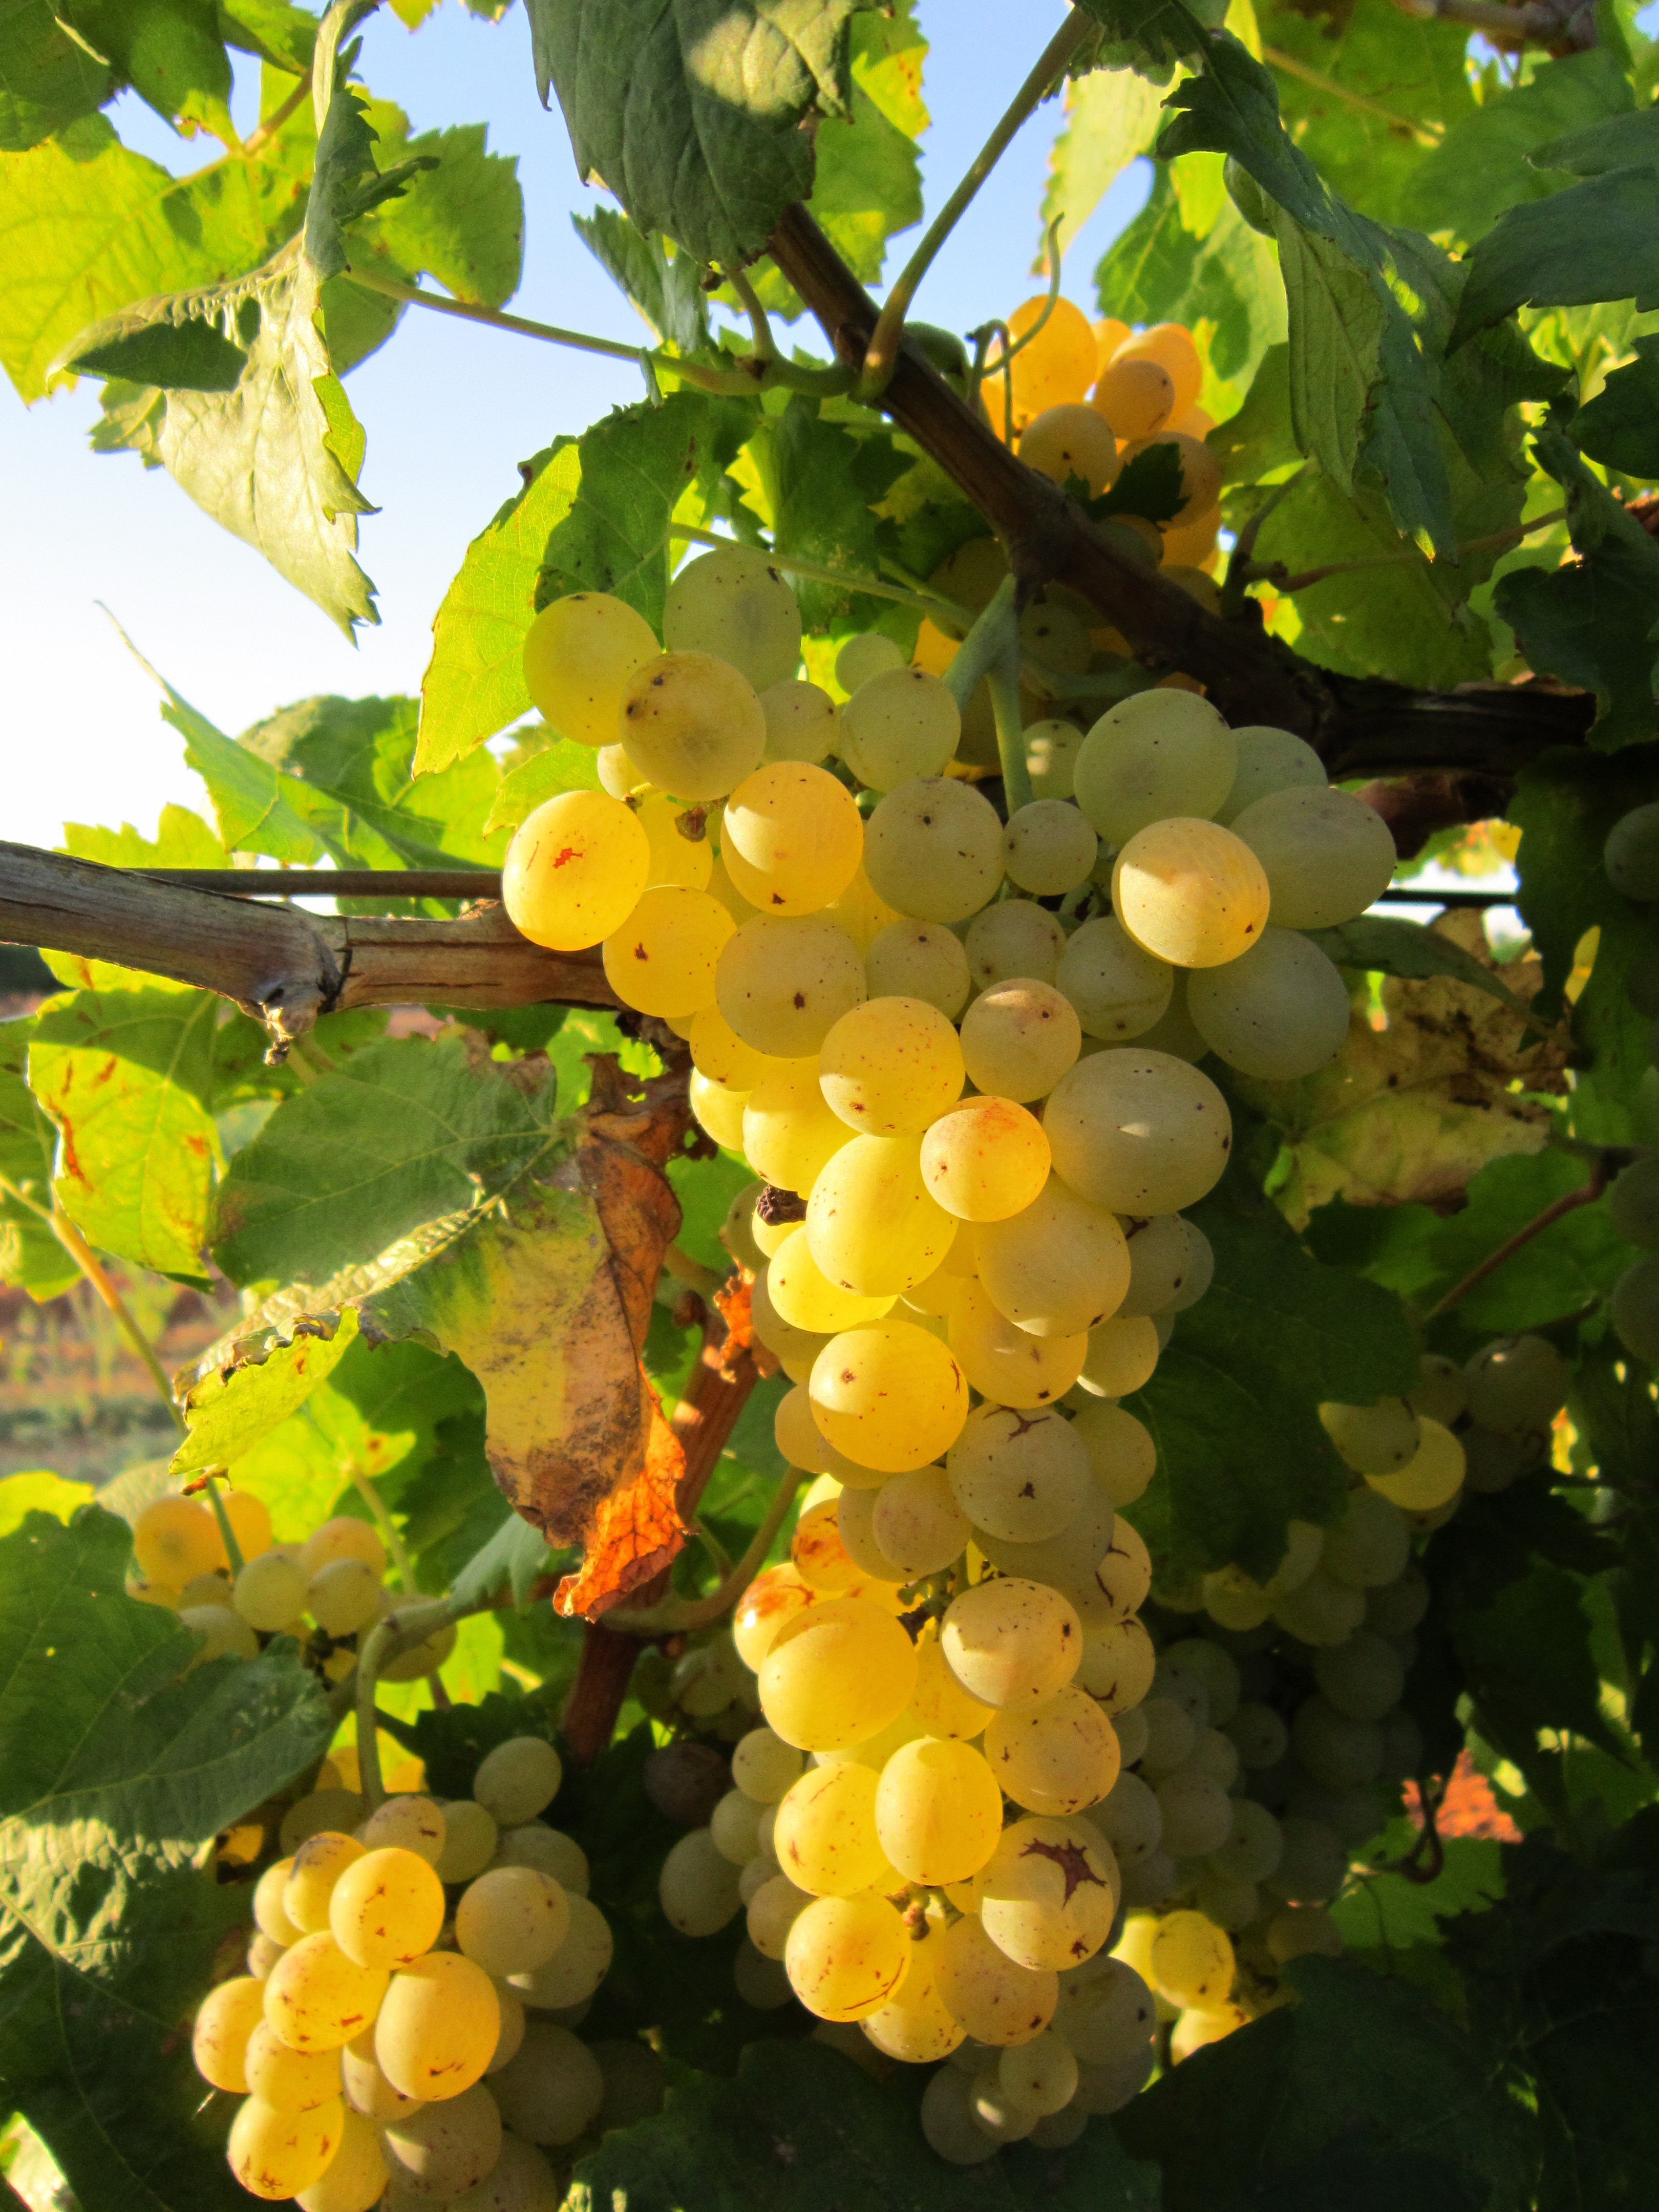
nature, plant, sun, grape, vine, white, fruit, sweet, flower, ripe, food, green, produce, lush, agriculture, cultivation, grapevine, shrub, grapes, winegrowing, vines stock, flowering plant, vitis, sultana, land plant, grapevine family